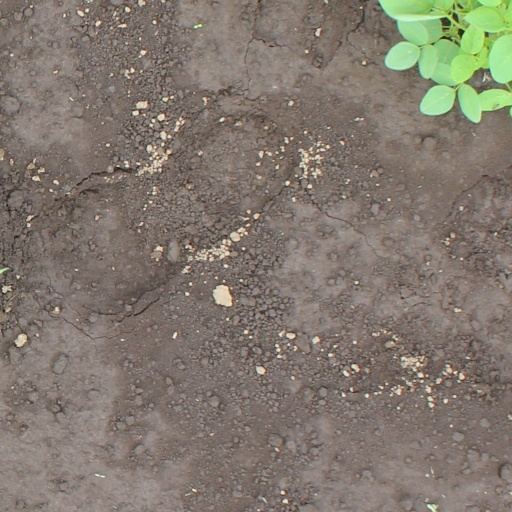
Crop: soybean